Transportes del Nazas

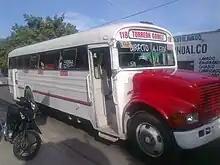
Unit number 118, possibly Early-1990s model

This route has certain modification, the main destination is Chapala suburb in Gómez Palacio, but in Early-2000s goes to Refugio and Alamos suburbs in northern Gomez Palacio and currently El Dorado suburbs in the same city, but the enter to Torreón is the same of Torreón-Gómez-Cumbres, with a difference from Torreón-Gómez-Cumbres that turns along the Mina Avenue.